Mequon Town Hall and Fire Station Complex

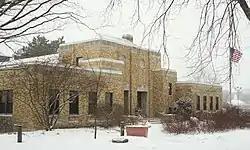

Mequon Town Hall and Fire Station Complex is an Art Deco building complex in Mequon, Wisconsin, United States, that was built in 1937 as a Works Progress Administration project. It was listed on the National Register of Historic Places in 2000.